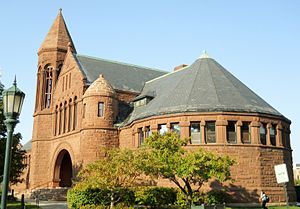
Public Ivy / Galleri
Public Ivy er en gruppe offentlige universiteter i USA, hvor studieoplevelsen og den faglige kvalitet er på højde med Ivy League-universitetene, men hvor studiegebyret er betragteligt lavere. Normalt har disse universiteter betaling på 5-10.000 US dollar, mod et niveau på 30-35.000 dollar ved universiteterne, som tilhører Ivy league.